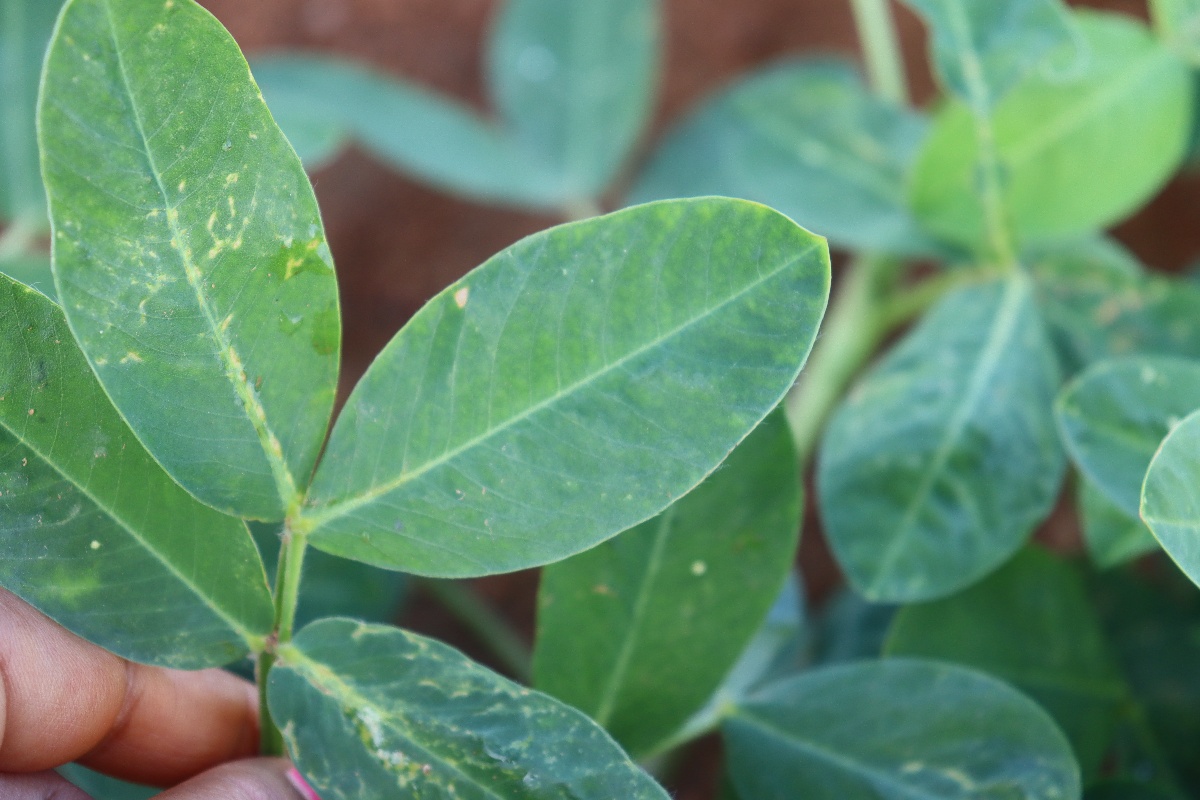
Label: healthy leaf